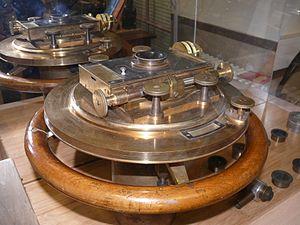
Micromètre à fils de 1909 dans l'observatoire de Lille (Nord, France).
L'observatoire de Lille est un bâtiment consacré à l'astronomie, situé impasse de l'Observatoire à Lille. Construit en 1932 par Marcel Boudin, élève de Robert Mallet-Stevens, il a été inscrit à l'inventaire des monuments historiques en 2001.
Le micromètre à fils est un instrument permettant de mesurer des distances en astronomie.